Uranquinty

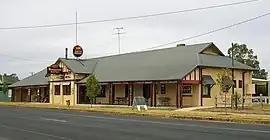
Uranquinty Hotel

Uranquinty is a small town approximately south of Wagga Wagga, in the Riverina region of New South Wales, Australia. The population of the town, often referred to as "Quinty", is 909.